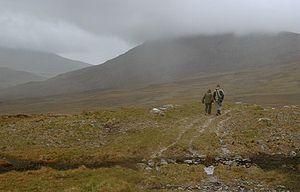
L'Irlande est un pays du nord-ouest de l'Europe situé dans l'archipel des îles Britanniques. Il occupe la majeure partie de l'île d'Irlande, le nord-est formant l'Irlande du Nord, une nation constitutive du Royaume-Uni.
Erris est une baronnie au nord-ouest du comté de Mayo en Irlande, de plus de 1 050 km². La majeure partie de son territoire est couvert de marais en zones montagneuses. Ses frontières nord et ouest sont formées par la mer. Belmullet et Bangor Erris sont les villes principales. Le nom d'Erris provient de la langue irlandaise 'Iar Ros' signifiant 'promontoire de l'ouest'. À l'ouest, se trouvent le sauvage Océan Atlantique et les baies de Broadhaven et Sruth Fada Conn. Encore plus à l'ouest, la baie de Blacksod. Ses côtes les plus élevées sont les péninsules de Doohoma, Mullet, Erris Head, le Dún Chiortáin et le Dún Chaocháin et Benwee Head.
Les parcs nationaux d'Irlande sont au nombre de six et sont gérés par le National Parks and Wildlife Service, qui lui-même dépend du Heritage Division of the Department of Arts, Heritage, Regional, Rural and Gaeltacht Affairs.